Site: brandenburg
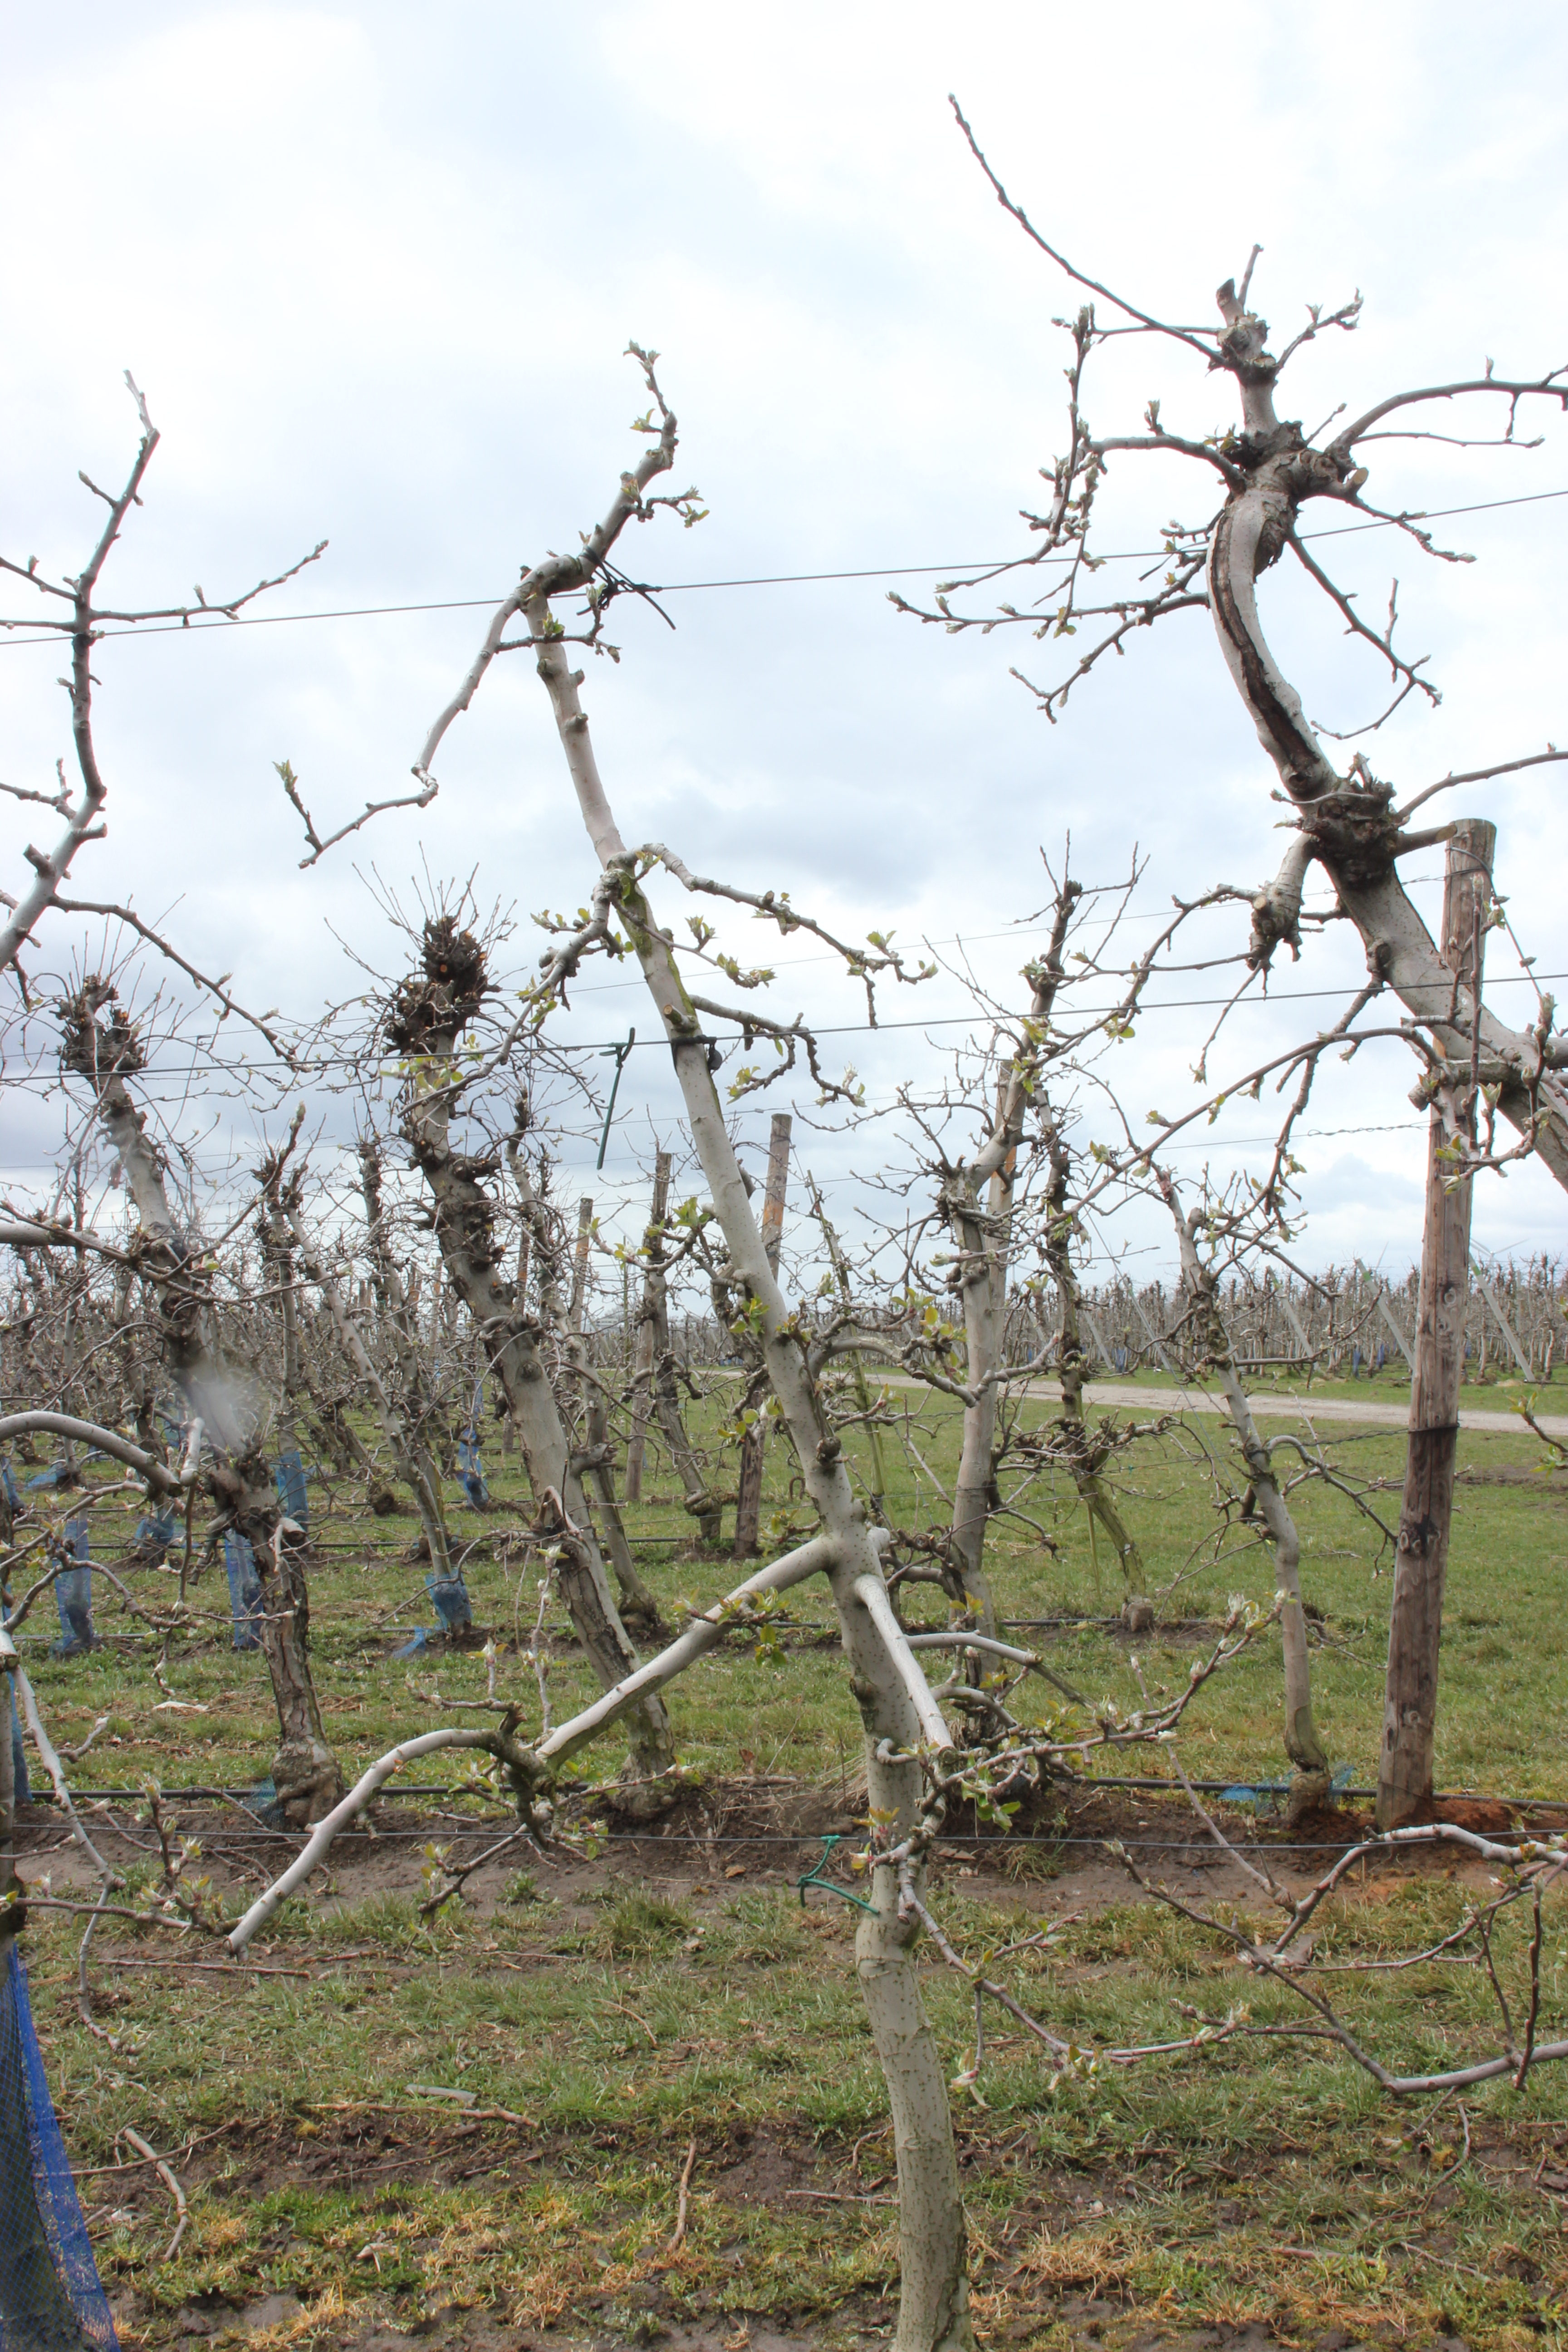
Growth stage (BBCH 55): Inflorescence emergence